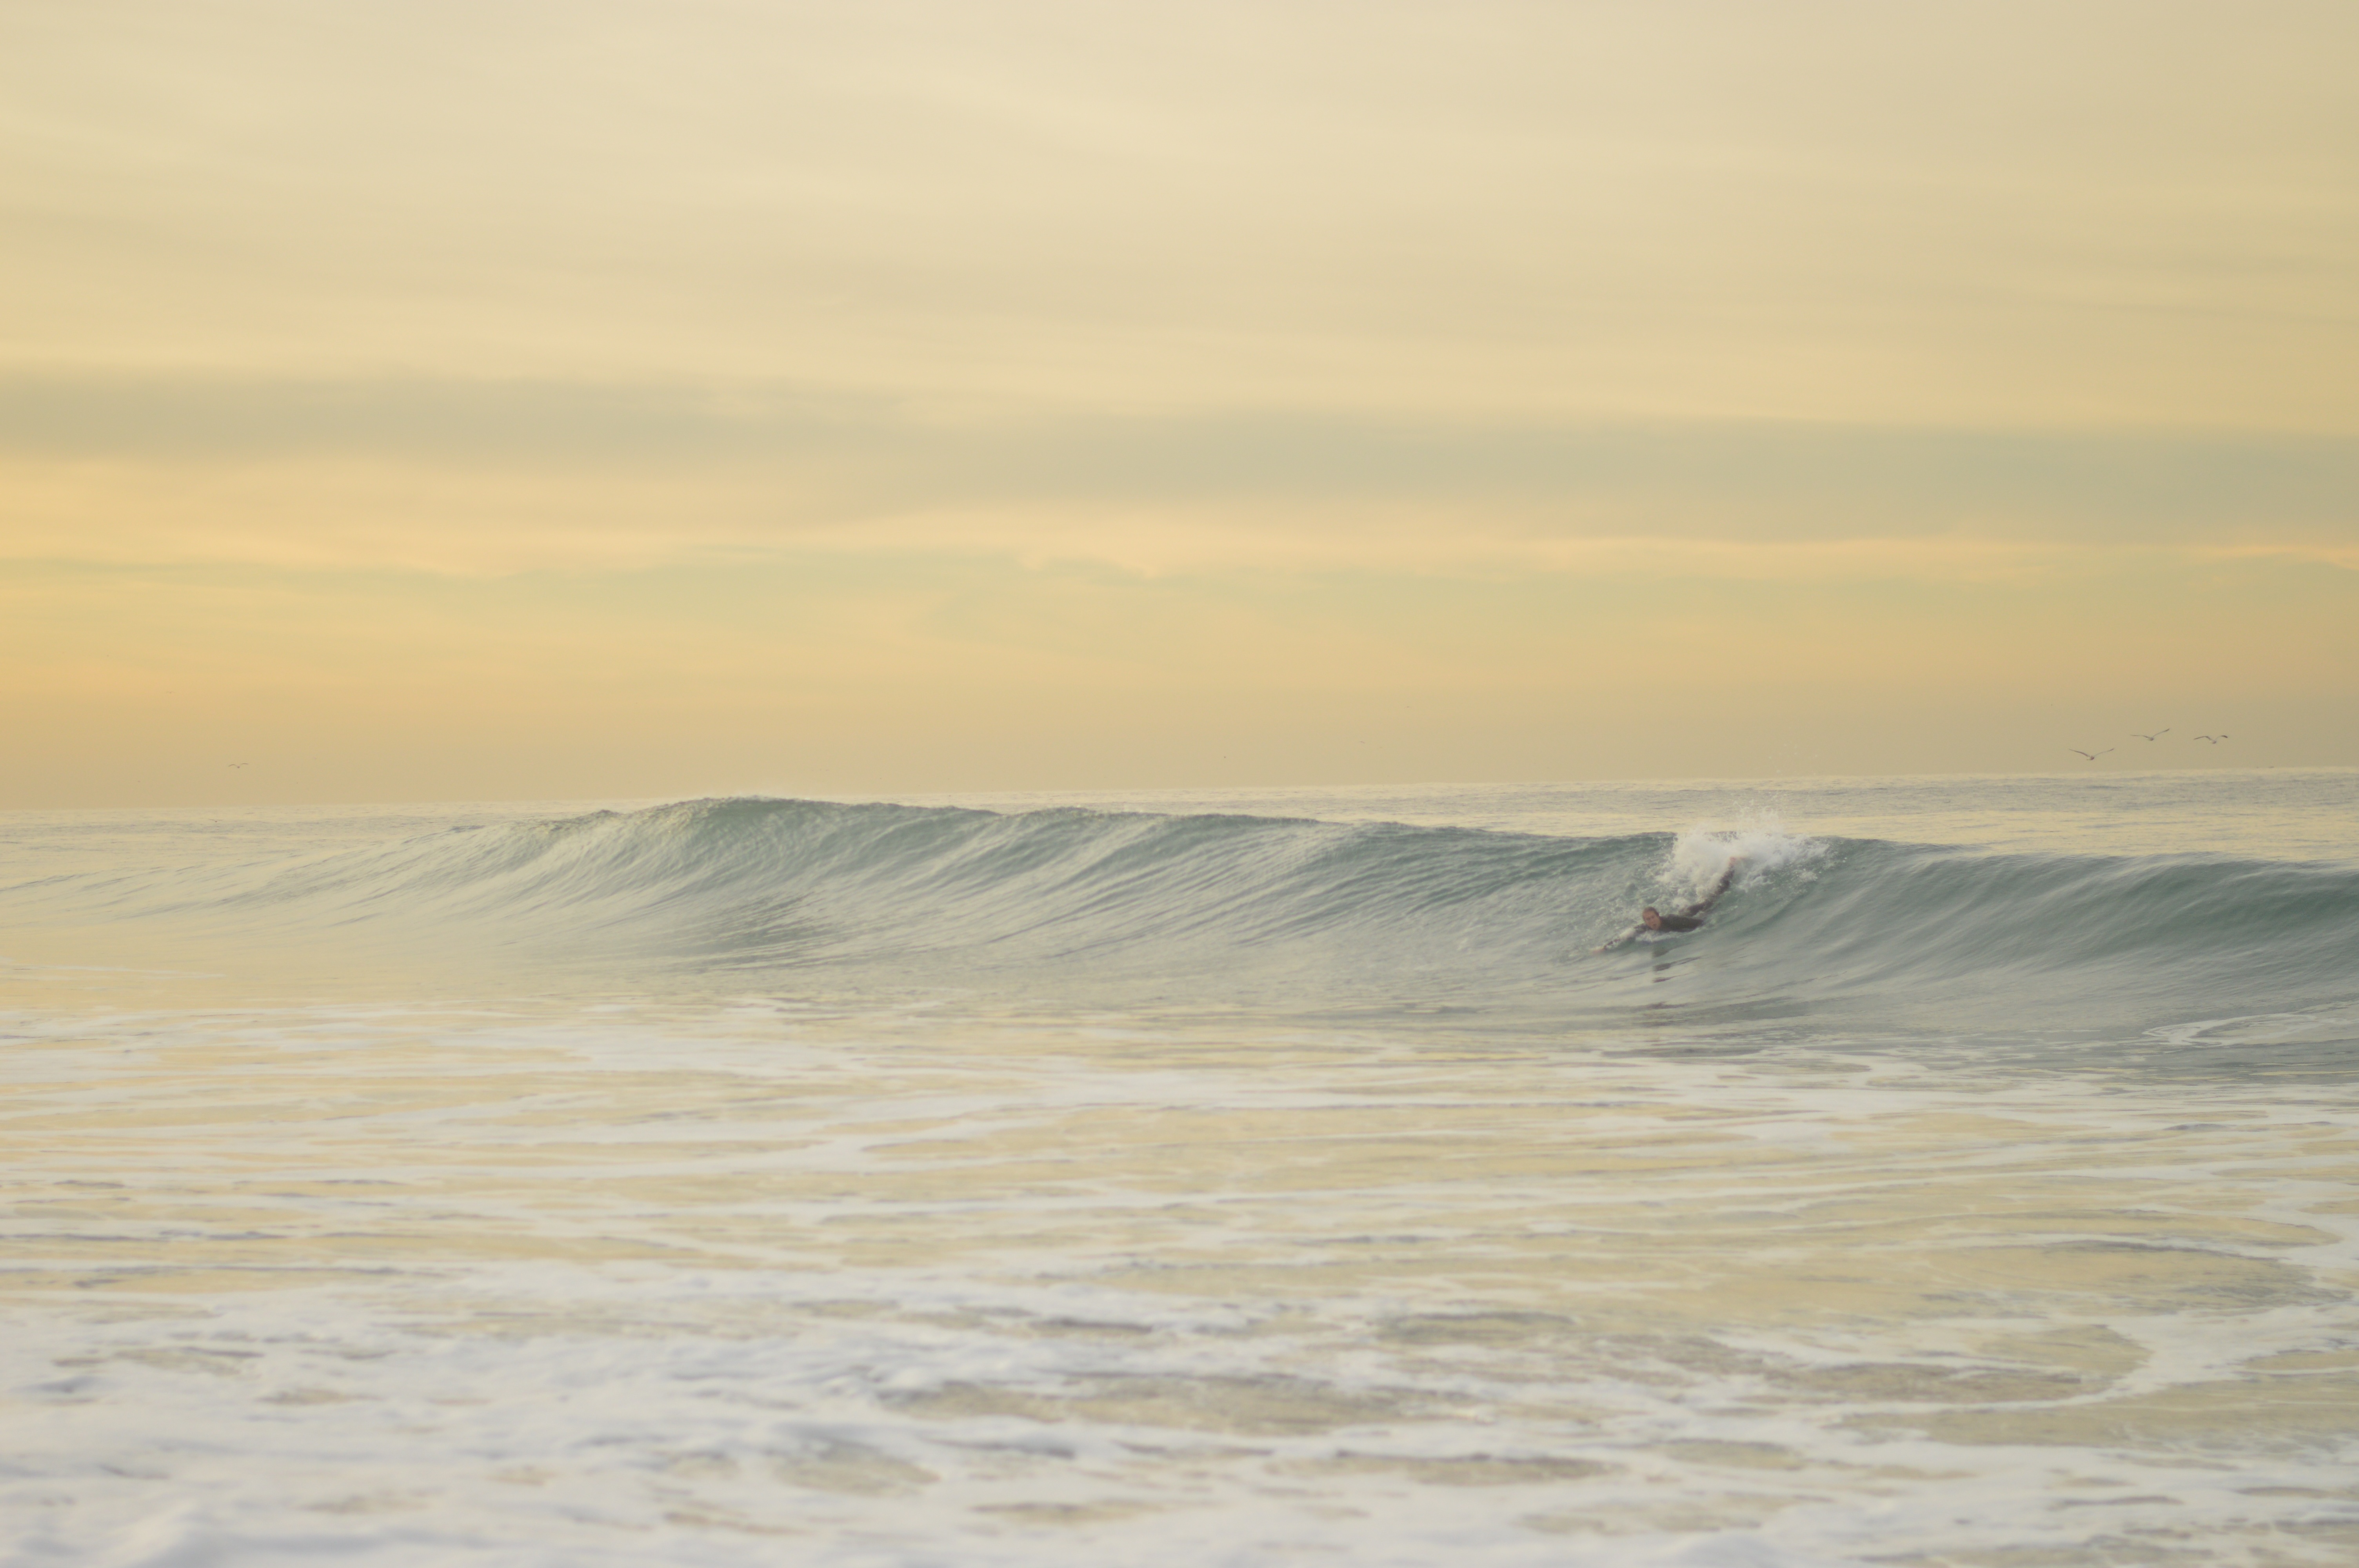
beach, sea, coast, sand, ocean, horizon, shore, wave, surfing, surfboard, body of water, water sport, atmospheric phenomenon, wind wave, boardsport, surfing equipment and supplies, surface water sports